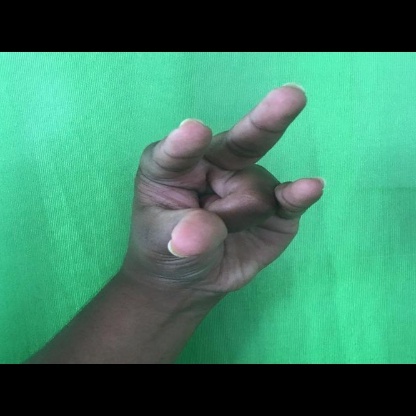
Mudra: Kangulam